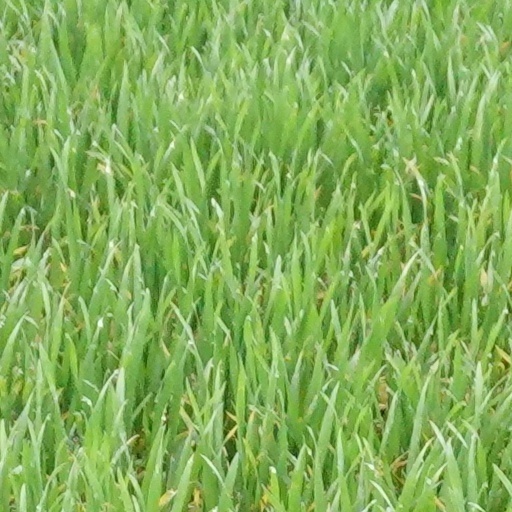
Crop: wheat